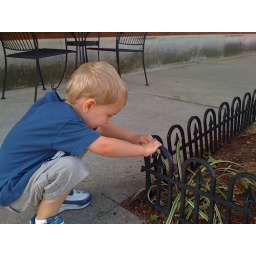
Grandson stopped to fix fence around the tree in front of the coffee shop where we had breakfast.